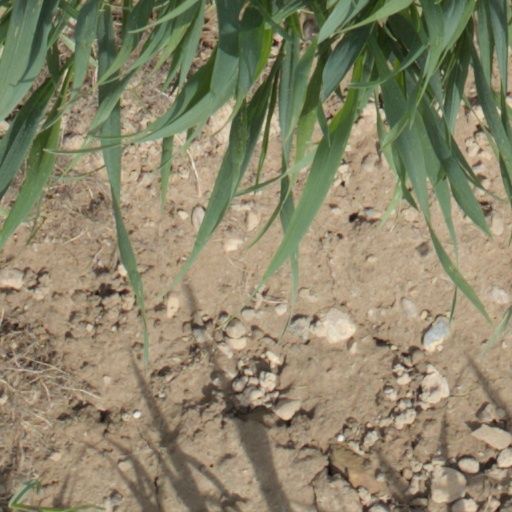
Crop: wheat